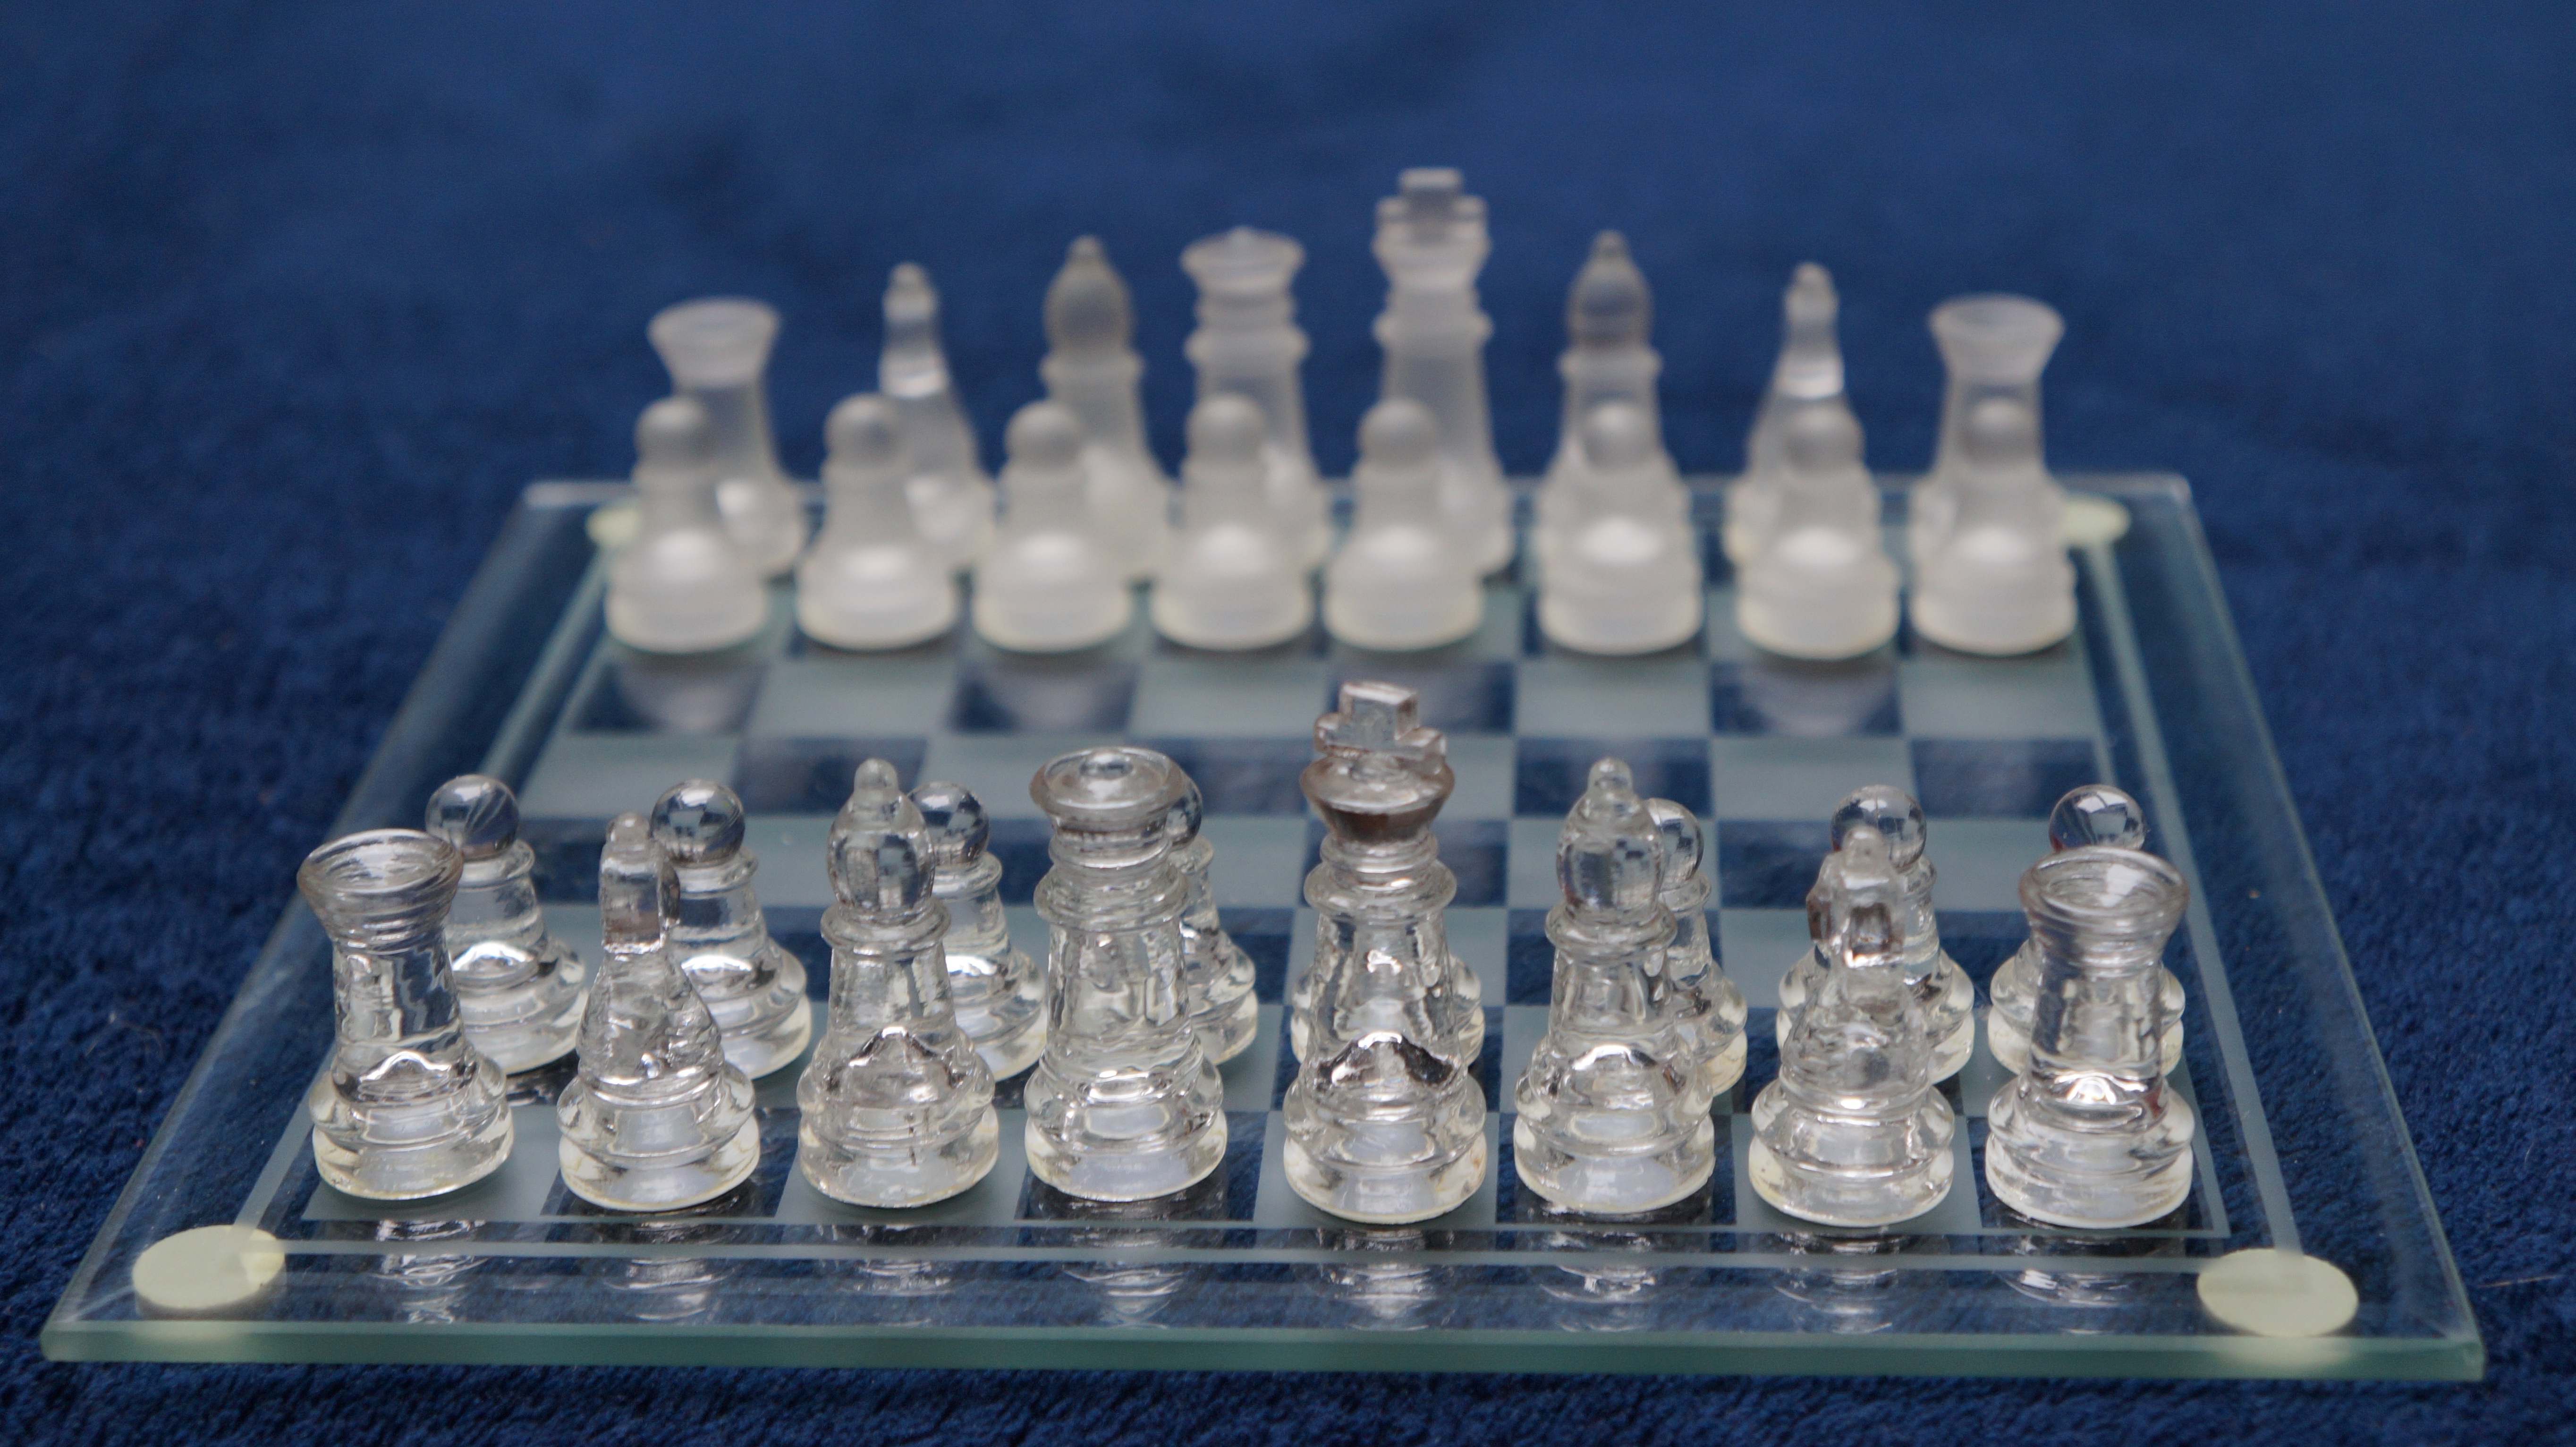
play, recreation, think, board game, sports, chess, chessboard, installation, games, chess pieces, consider, chess game, indoor games and sports, tabletop game